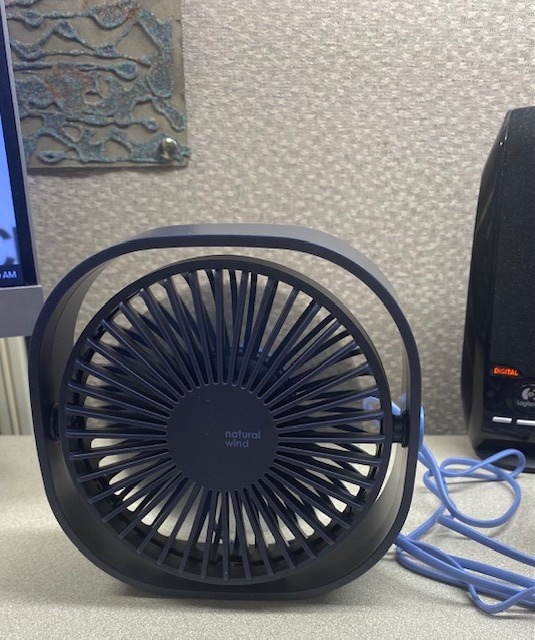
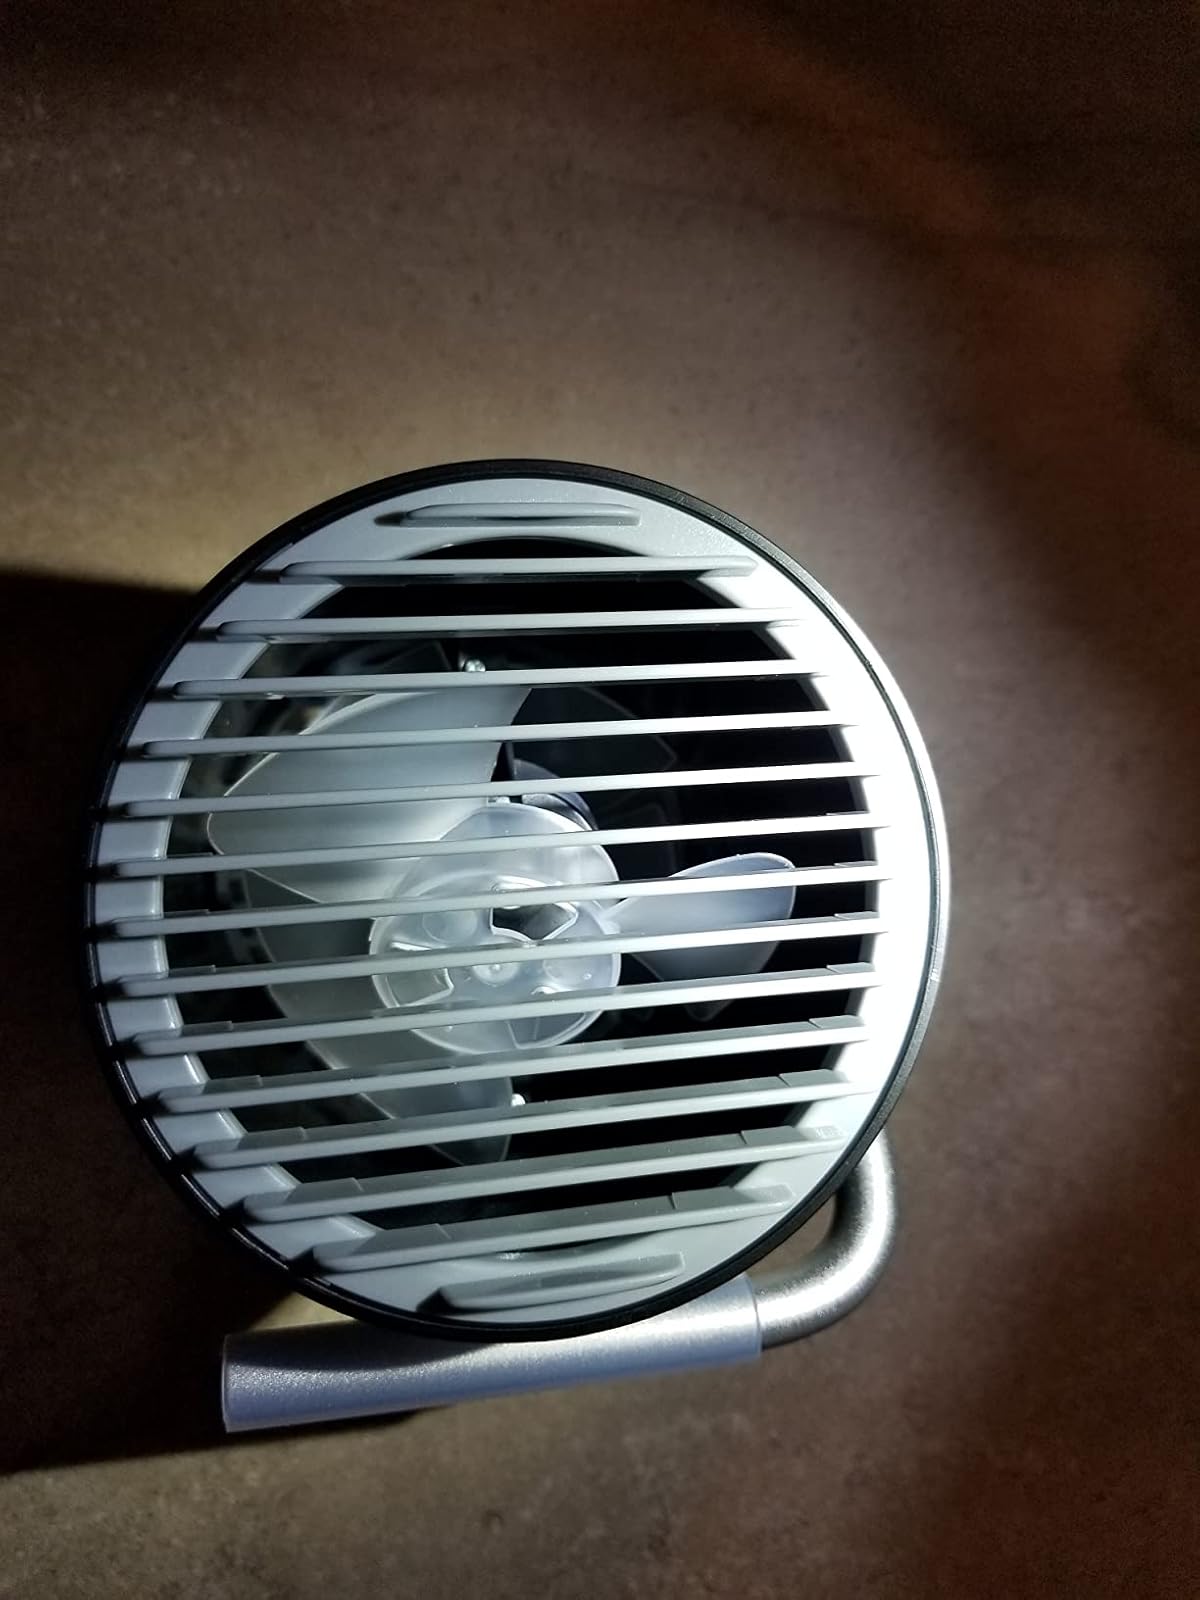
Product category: fan
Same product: no